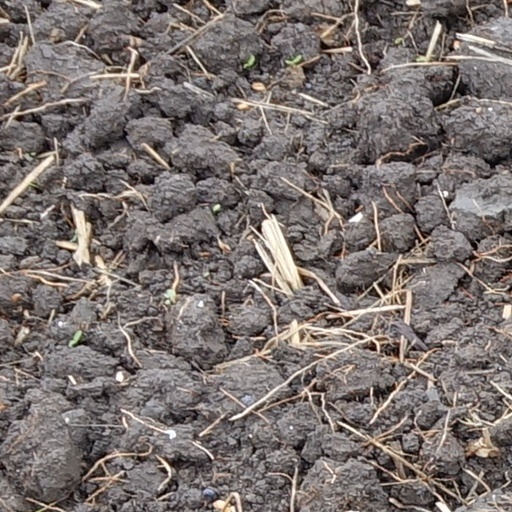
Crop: wheat